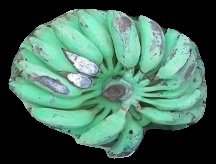
Variety: elakki-bale
Grade: grade3